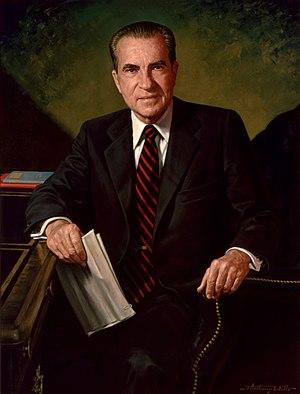
Le portrait officiel du président des États-Unis est un portrait du président des États-Unis réalisé après son mandat. Cette tradition commence avec le portrait de George Washington par Gilbert Stuart. Ils sont accrochés dans la Maison-Blanche, à Washington, D.C..
La présidence de Richard Nixon débuta le 20 janvier 1969, date de l'investiture de Richard Nixon en tant que 37ᵉ président des États-Unis, et prit fin avec la démission de Nixon le 9 août 1974. Membre du Parti républicain, Nixon prit ses fonctions après avoir battu le vice-président Hubert Humphrey à l'élection présidentielle de 1968. Quatre ans plus tard, il fut réélu à une écrasante majorité face au candidat démocrate George McGovern.
Richard Milhous Nixon /ˈɹɪt͡ʃ.ɝd ˈmɪl.haʊ̯s ˈnɪk.sən/, né le 9 janvier 1913 à Yorba Linda et mort le 22 avril 1994 à New York, est un homme d'État américain. Membre du Parti républicain, il est le 36ᵉ vice-président des États-Unis du 20 janvier 1953 au 20 janvier 1961 puis le 37ᵉ président des États-Unis, du 20 janvier 1969 au 9 août 1974.